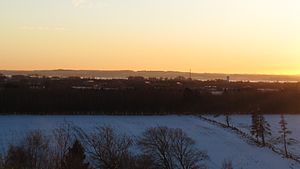
Hellighøje
Udsigt fra Hellighøje med Vester Hassing og Limfjorden i baggrunden, januar 2011
Udsigt fra Hellig Høje, i baggrunden ses Vester Hassing og Limfjorden
Hellighøje er en række gravhøje fra oldtiden, der er beliggende i den sydlige del af Aslund Skov i Vendsyssel på et bakkedrag. Højene er op til 46 m.o.h.